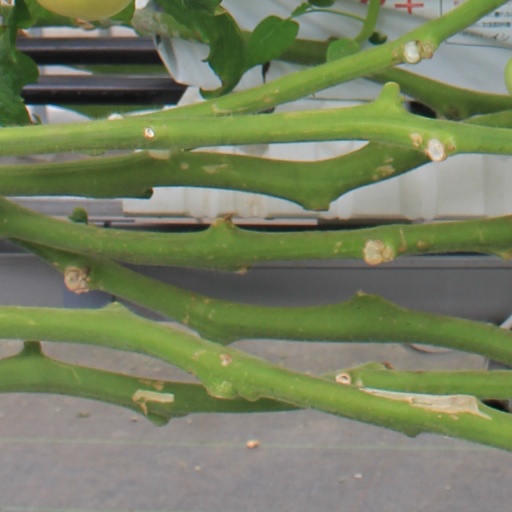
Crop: tomato